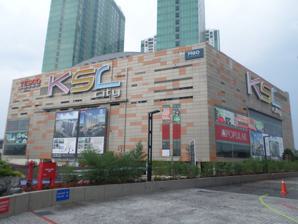
Building: KSL City
Country: Malaysia
Year built: 2010
Shopping mall in Johor Bahru, Johor, Malaysia KSL City Coordinates 1°29′08″N 103°45′44″E / 1.48556°N 103.76222°E / 1.48556; 103.76222 Address Johor Bahru , Johor , Malaysia Opening date December 12, 2010 ( 2010-12-12 ) Owner KSL Holdings Bhd. No. of floors 7 Parking 2,800 car parks KSL City is an integrated shopping mall development in Taman Abad, Johor Bahru , Johor , Malaysia . History The shopping mall was opened on 12 December 2010. Architecture The complex comprises a shopping mall and two identical towers of KSL Resort Hotel. The shopping mall consists of 500 retail outlets, a theater and a water theme park, while the two towers consists of 904 hotel rooms and 602 condominiums , and include 2,800 car parks. Its net leasing area is 55,742 km 2 . Business The shopping mall was developed by KSL Holdings Bhd. under its property investment division. Transportation The shopping mall is accessible by Causeway Link bus route F100. See also List of shopping malls in Malaysia References